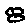
Label: 8